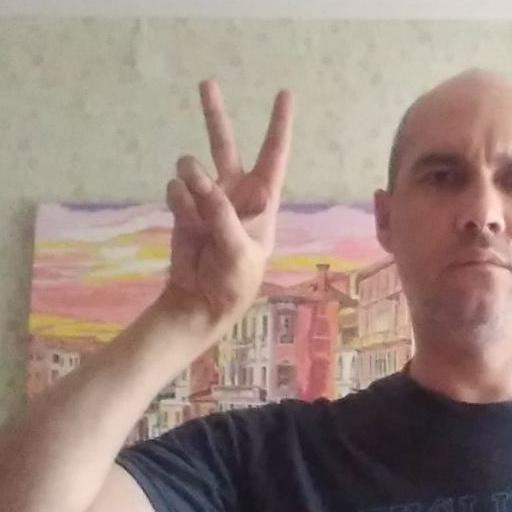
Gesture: peace